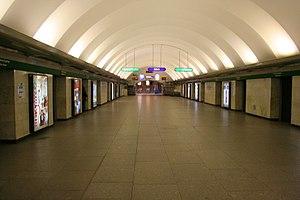
Gostiny Dvor est une station de la ligne 3 du Métro de Saint-Pétersbourg, en Russie. La sortie se trouve à l'angle de la perspective Nevski et de la rue Sadovaïa.